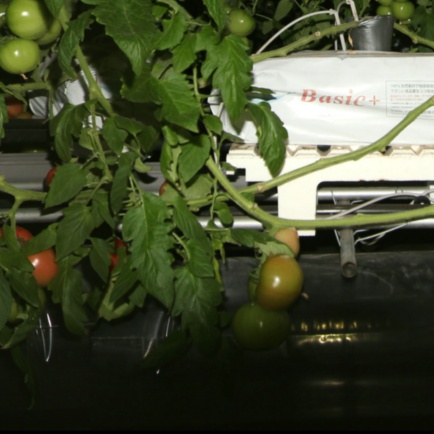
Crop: tomato